Answer in natural language. Is wall paint (marked A) behind twotiered metal cart (marked B)? Choose between the following options: yes or no
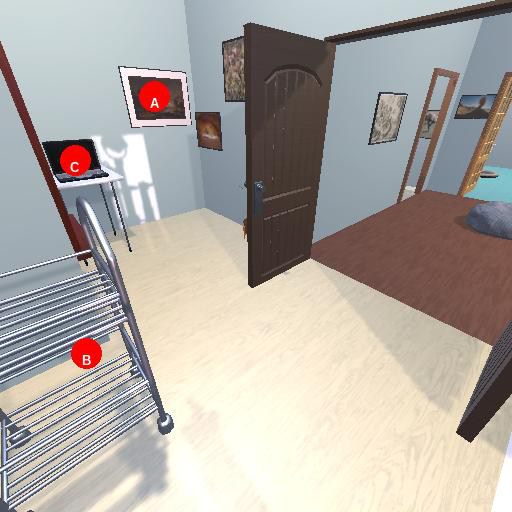
<answer>yes</answer>